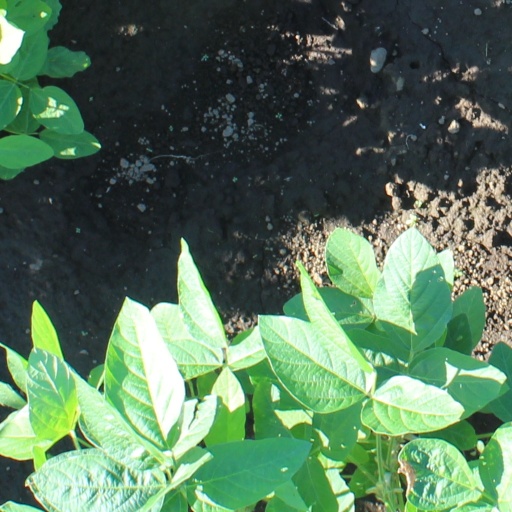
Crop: soybean